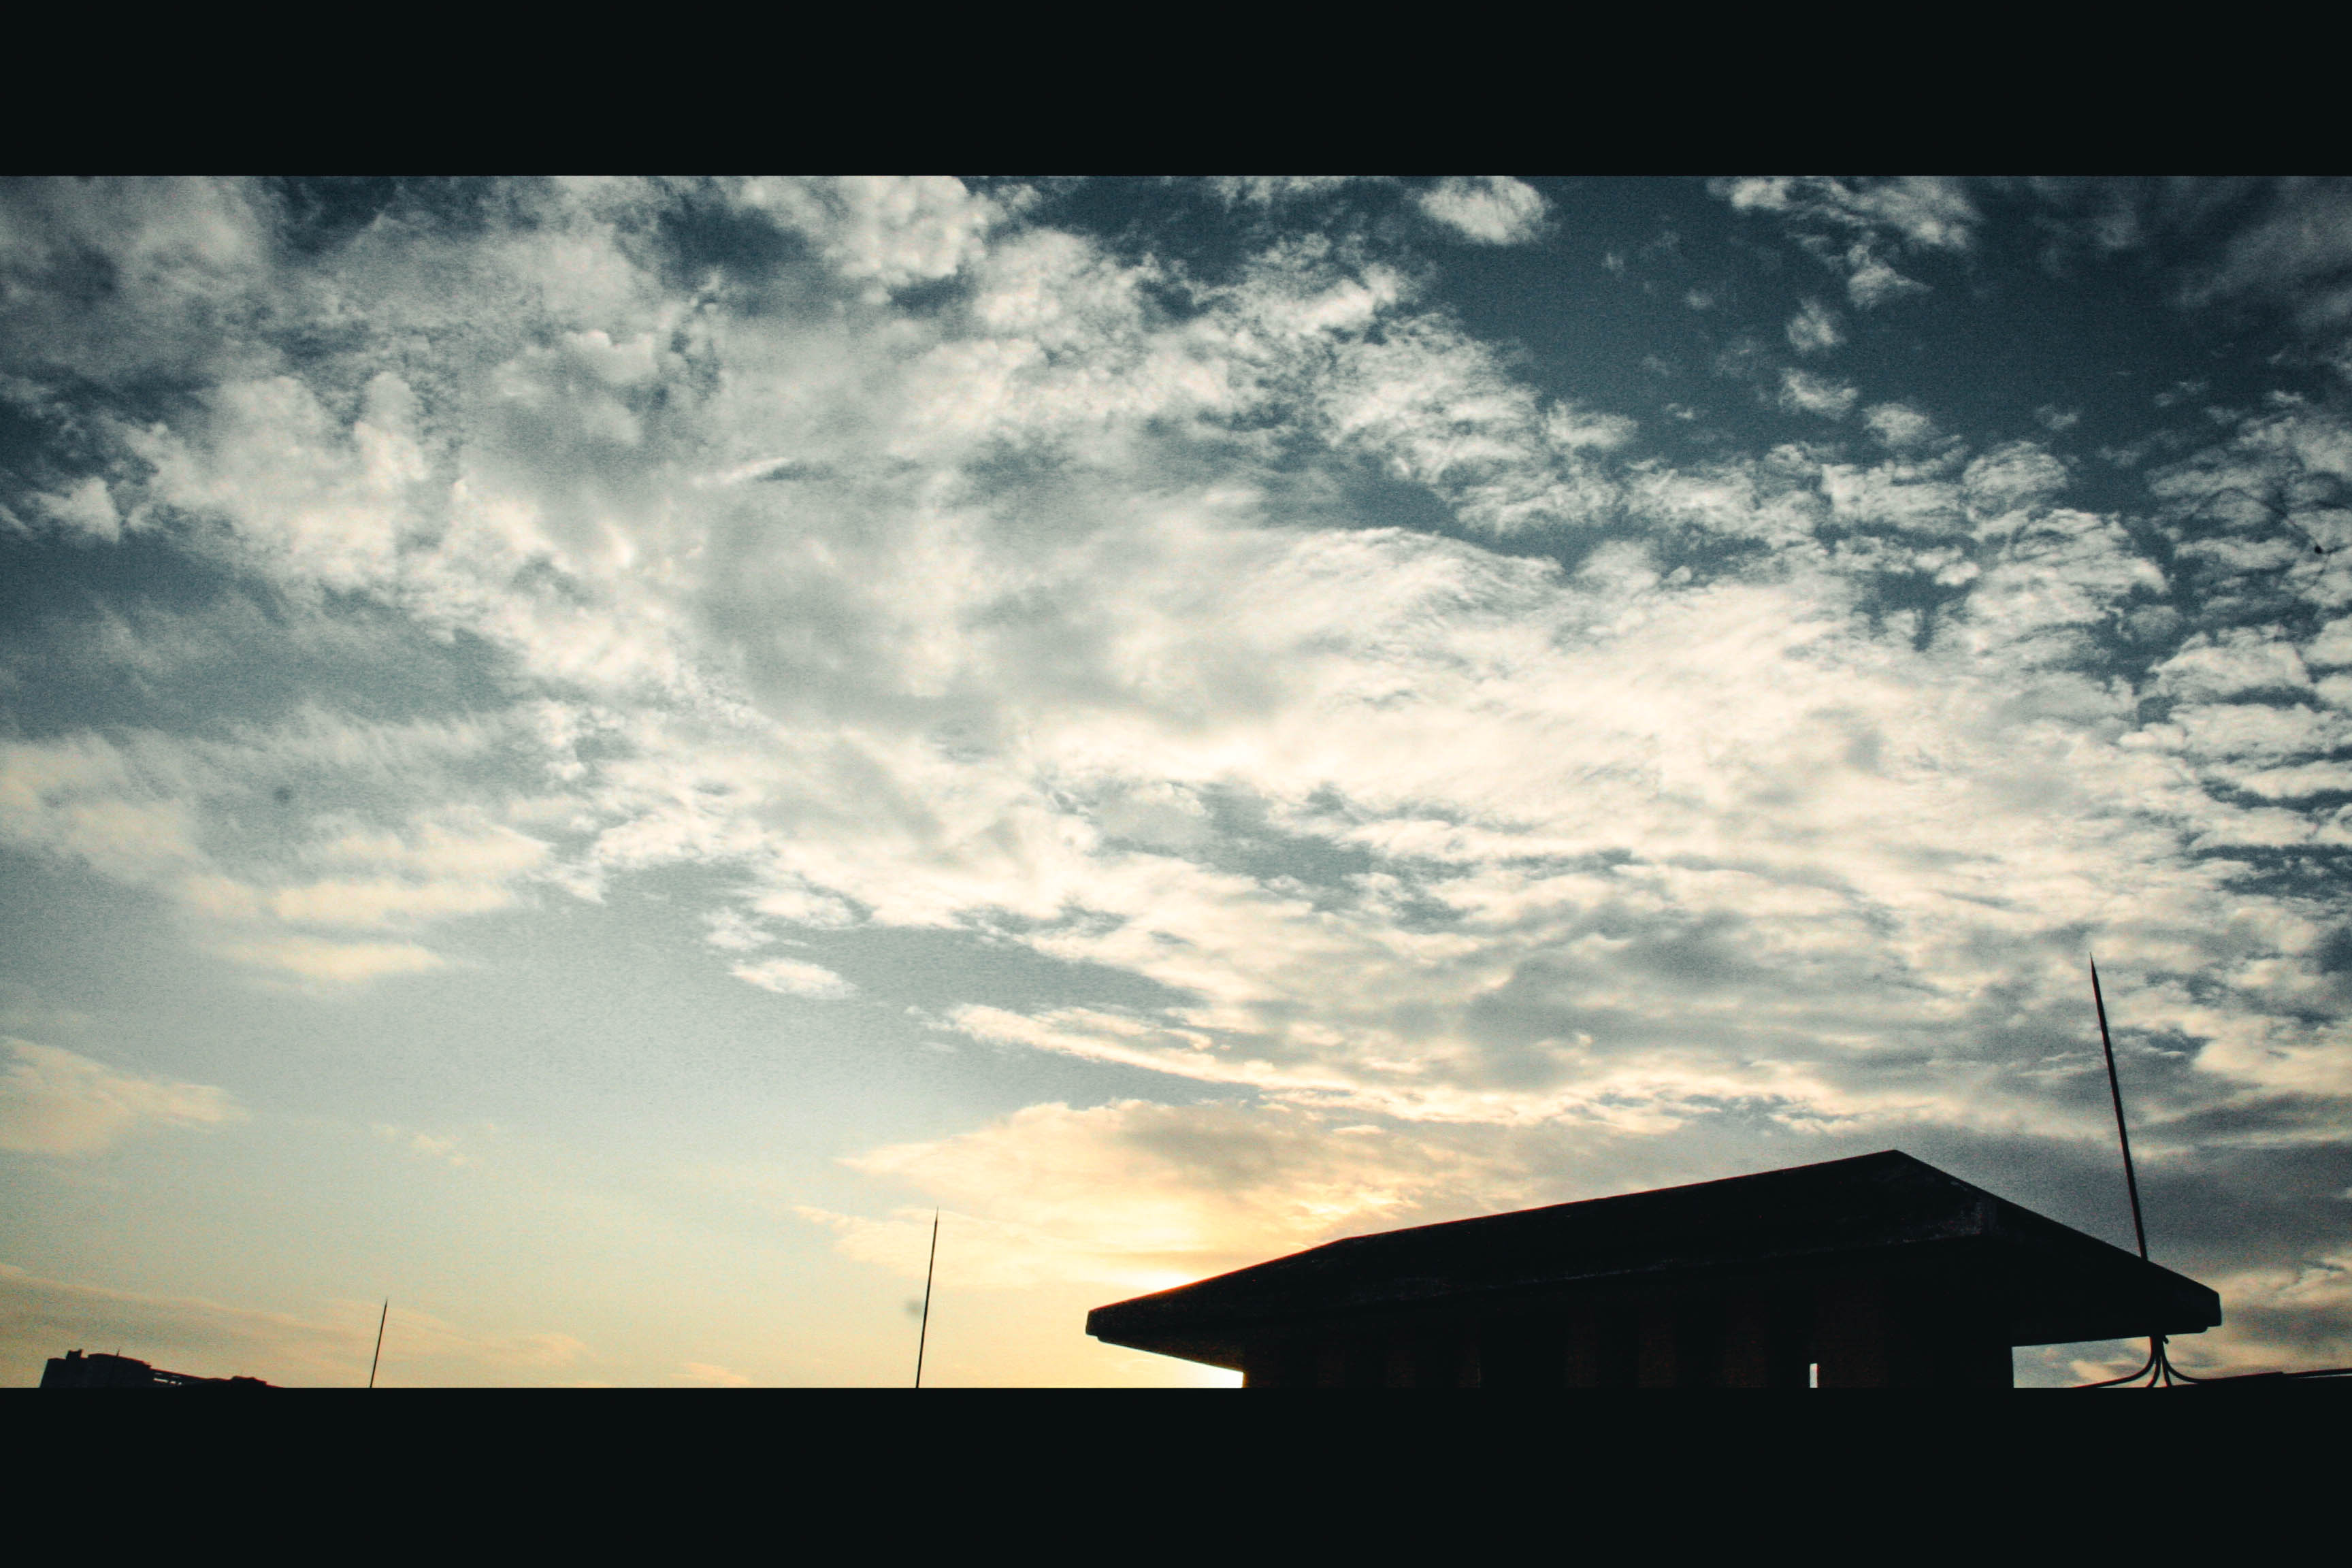
sky, cloud, atmosphere, horizon, daytime, evening, morning, meteorological phenomenon, dawn, sunlight, dusk, sunset, tree, cumulus, afterglow, sunrise, energy, landscape, wind, calm